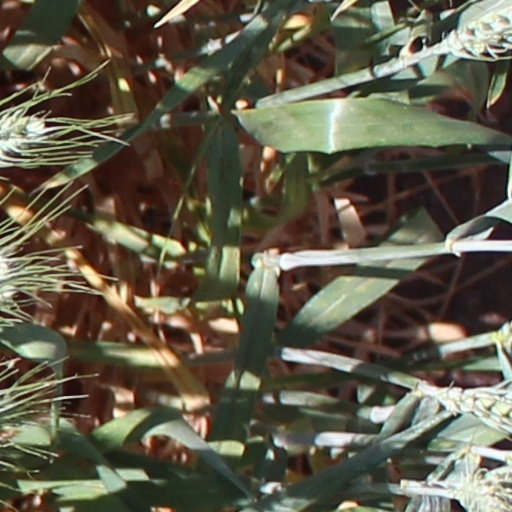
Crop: wheat